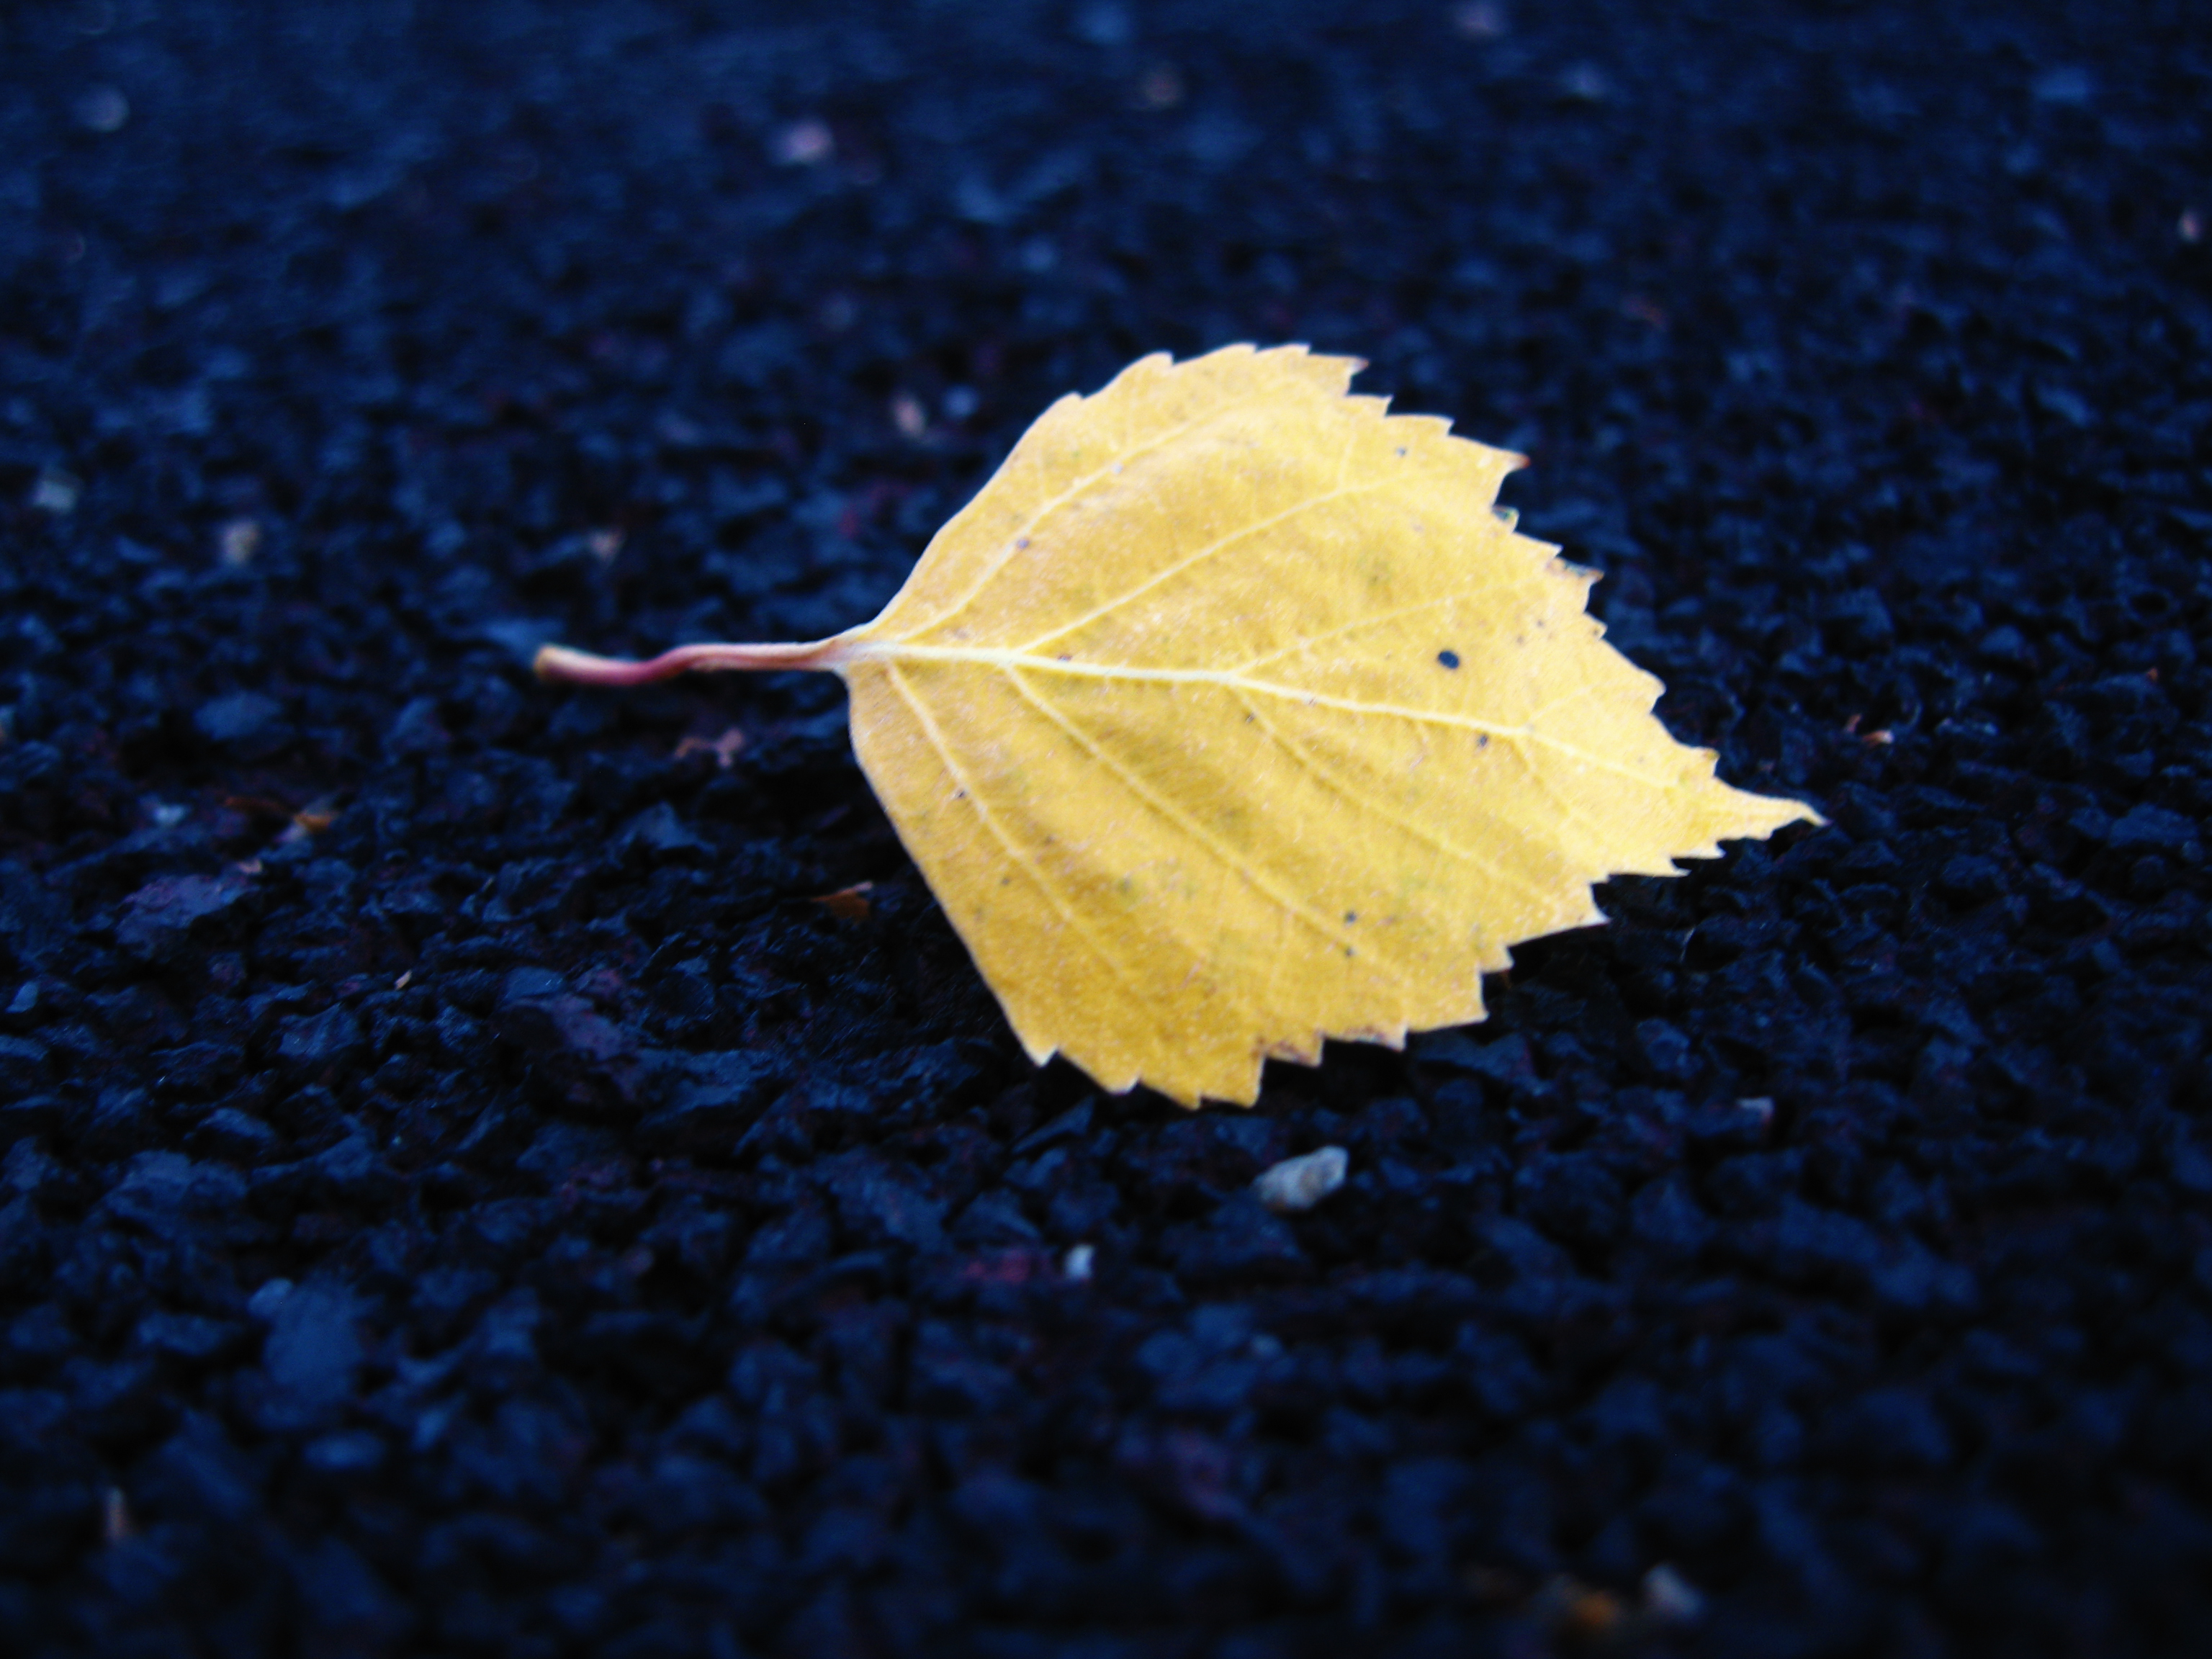
images, blue, plant, sky, road surface, asphalt, twig, tree, wood, Tints and shades, electric blue, deciduous, flowering plant, grass, macro photography, soil, shadow, pattern, illustration, still life photography, plant stem, annual plant, landscape, concrete, petal, maple leaf, autumn, maple, sidewalk